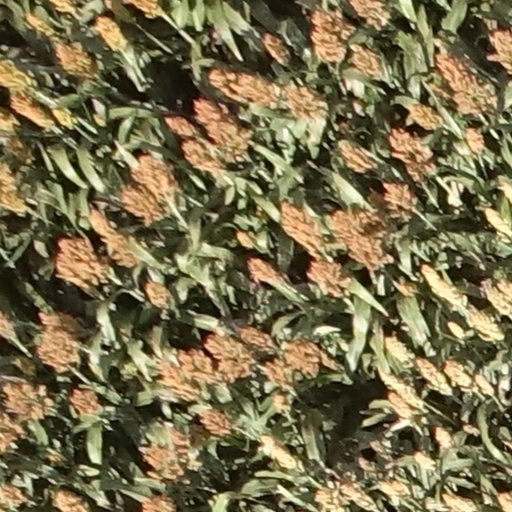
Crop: sorghum